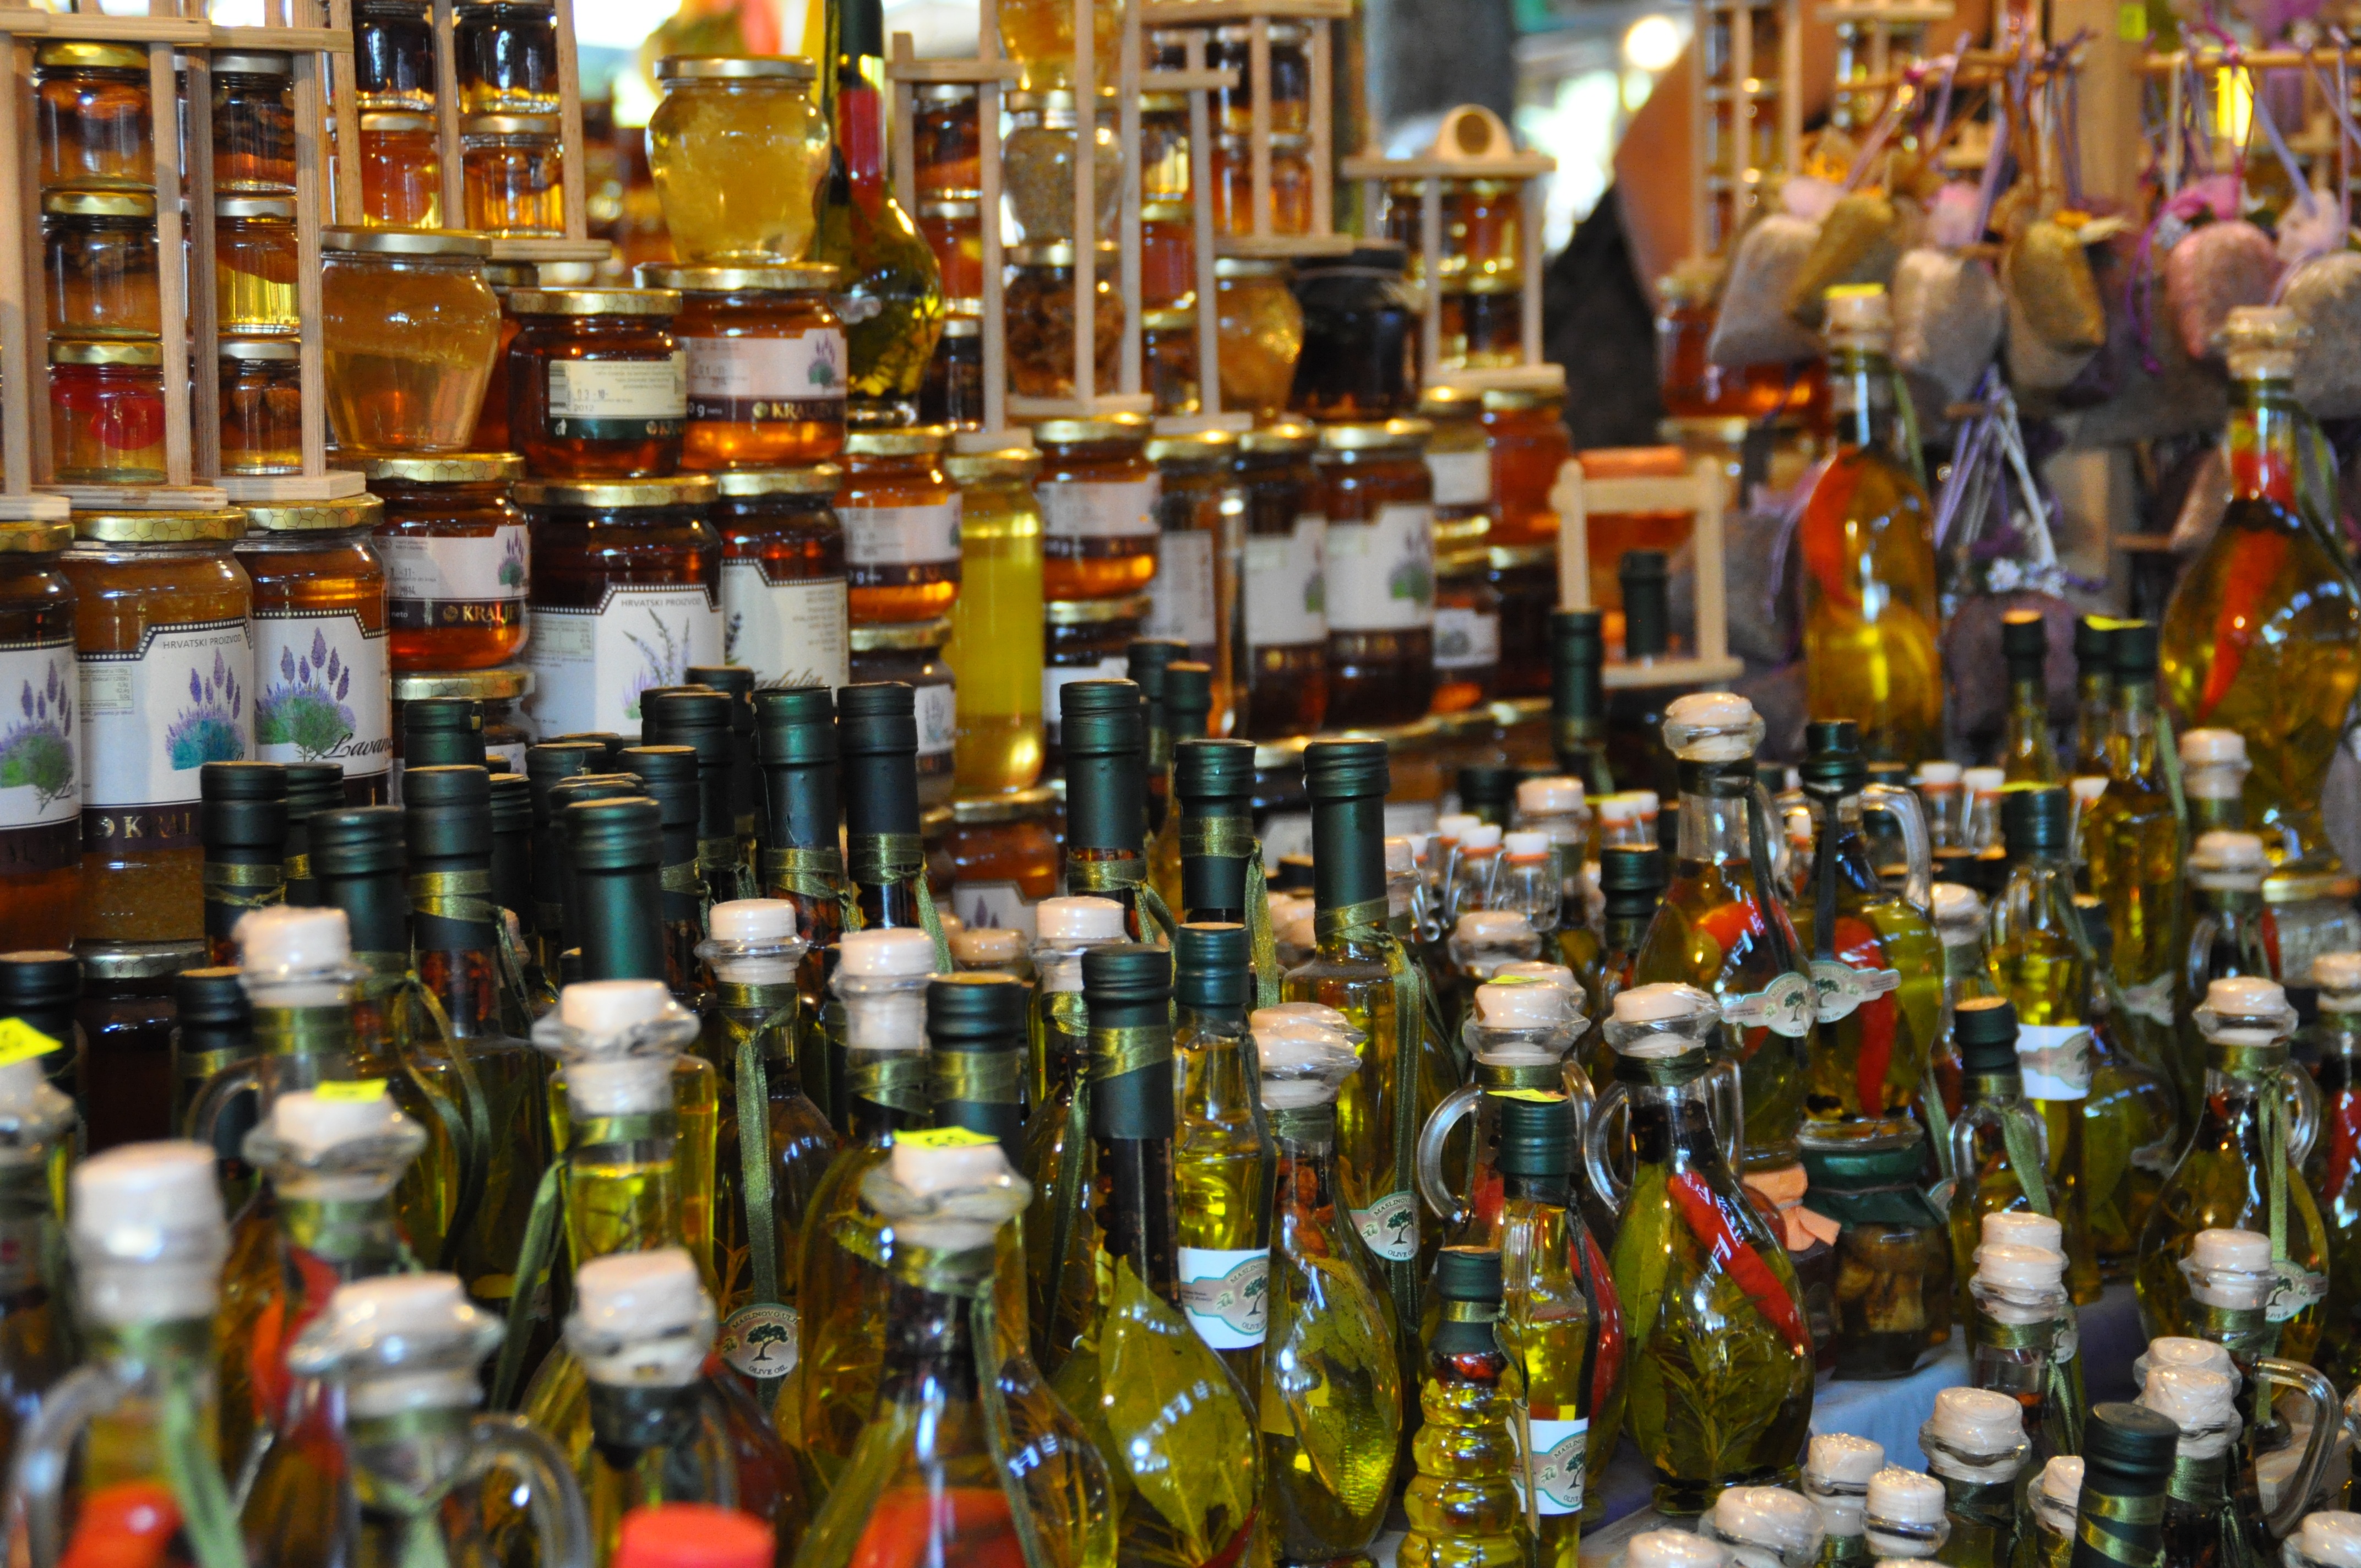
honey, drink, market, still life, alcohol, bottles, olive oil, liquor store, distilled beverage